Sergei Gonchar

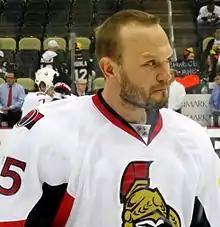
Gonchar with the Ottawa Senators in May 2013

During the first game of the 2008–09 pre-season, Gonchar was hit into the boards by David Kočí in a game against the Tampa Bay Lightning, dislocating his shoulder. It was reported that he would miss four to six months after opting for arthroscopic surgery. While both Gonchar and defense partner Brooks Orpik claimed the hit was late, well after Gonchar had completed a pass, it was judged by Penguins' head coach Michel Therrien to be a clean hit and that Kočí had simply "finished his check". With the Penguins struggling to make the playoffs, Gonchar returned to play his first game of the season on 14 February 2009, against the Toronto Maple Leafs after being sidelined for 21 weeks. He played in the final 25 games of the regular season and tallied 19 points, helping the Penguins into the 2009 playoffs as the Eastern Conference's fourth seed. However, playing in game four of the conference semi-finals against the Washington Capitals, Gonchar suffered a serious knee injury with a knee on knee hit by Alexander Ovechkin . Despite being initially expected to be out for several weeks and possibly the remainder of the playoffs, Gonchar returned for game seven of the series. Gonchar and the Penguins went on to win the Stanley Cup in seven games, facing the Detroit Red Wings for the second consecutive year. After winning, he revealed he had been playing with a partially torn medial collateral ligament (MCL).